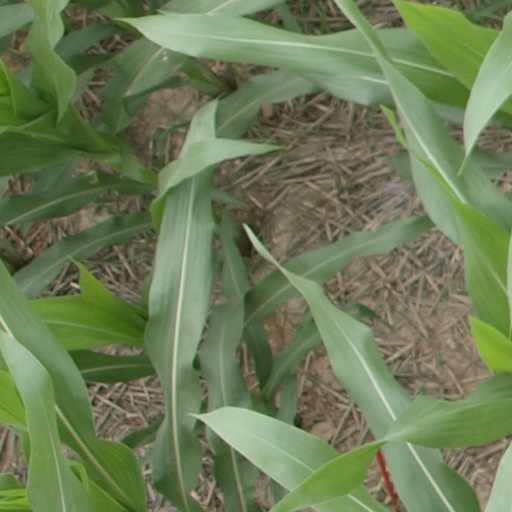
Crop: maize; corn